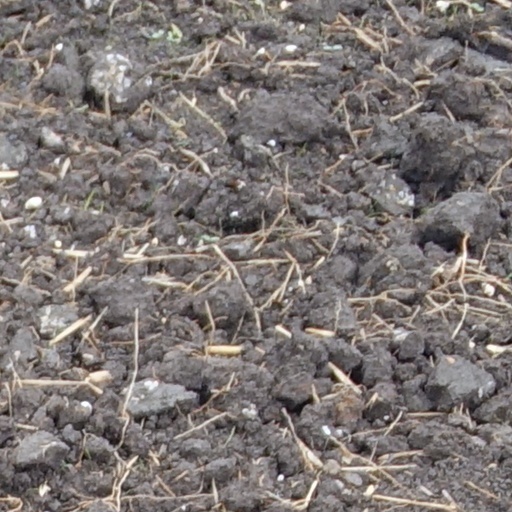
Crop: wheat